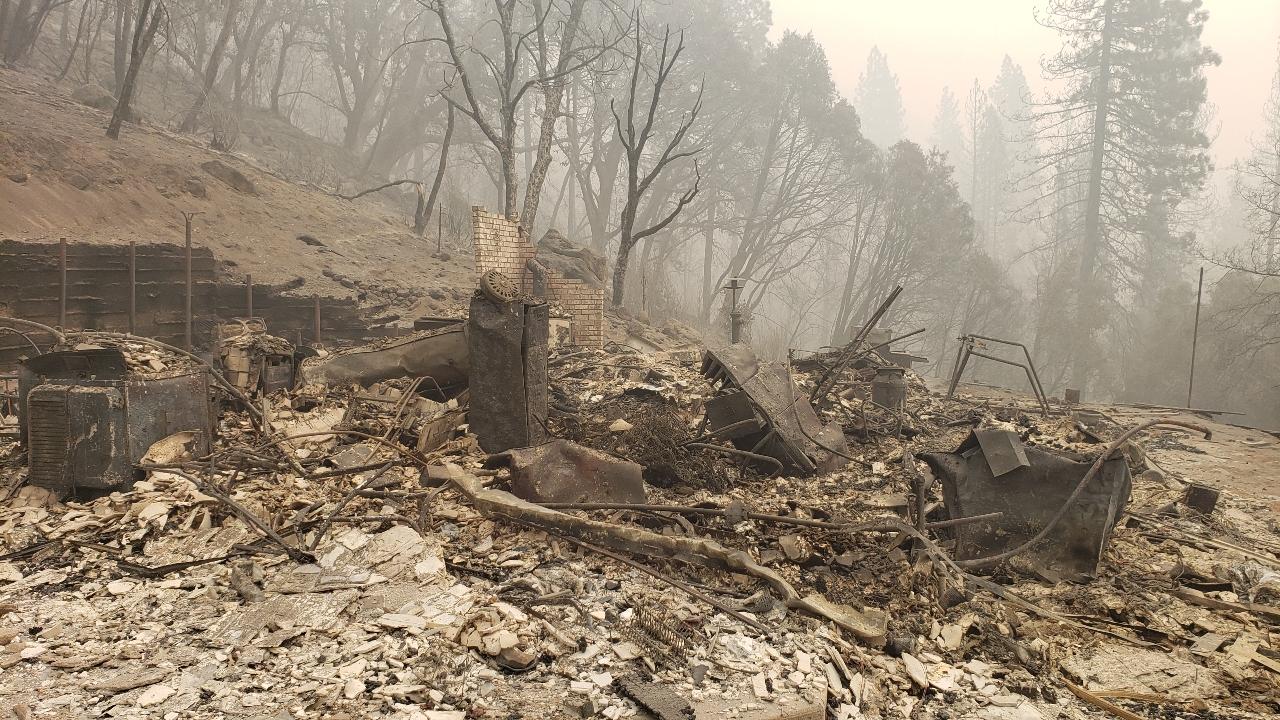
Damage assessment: destroyed